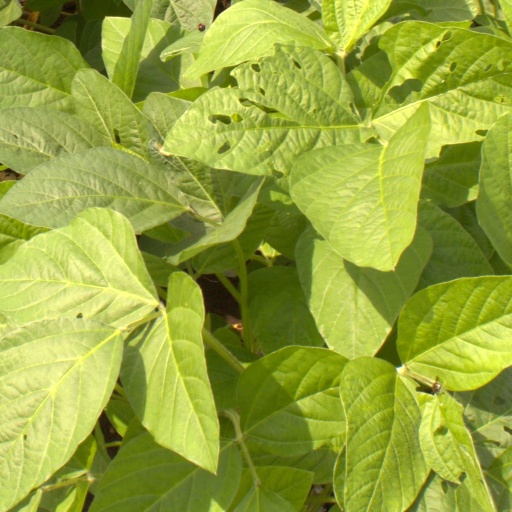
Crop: soybean